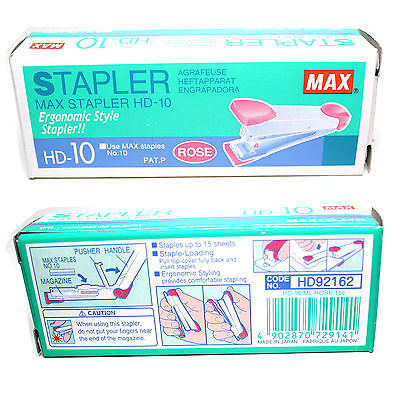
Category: stapler